Deutsch-Ostafrikanische Zeitung

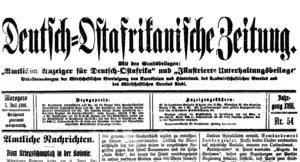
Edition of 7 July 1916, published in Morogoro (Dar es Salaam had already been occupied by British troops)

The Deutsch-Ostafrikanische Zeitung was a weekly German language newspaper published between 1899 and 1916 in Dar al-Salaam, German East Africa.